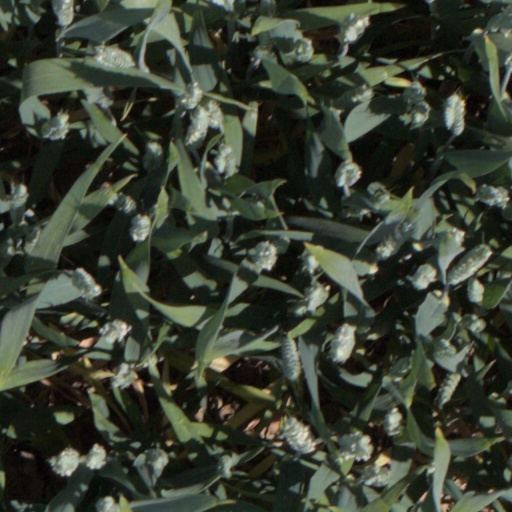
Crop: wheat